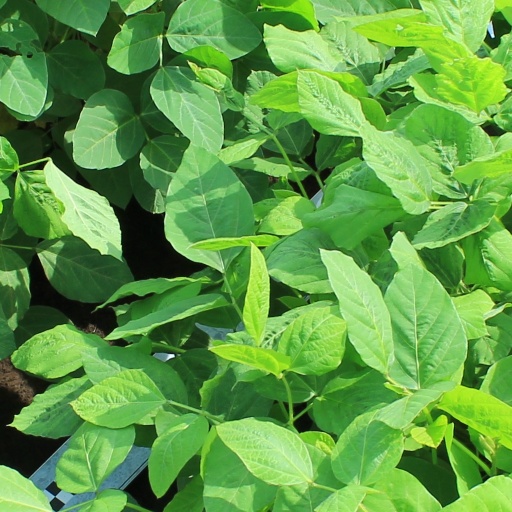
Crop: soybean